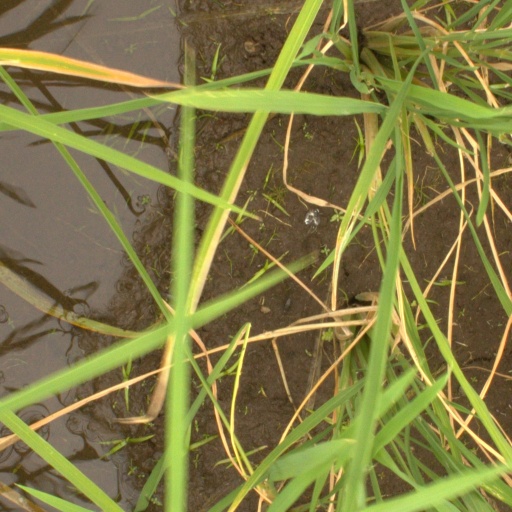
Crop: rice